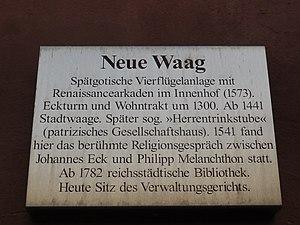
Johann Maier von Eck, né Johann Maier le 13 novembre 1486 à Eck, près de Memmingen à environ 70 km au sud d'Augsbourg en Souabe et mort le 13 février 1543 à Ingolstadt, est un théologien du XVIᵉ siècle, contradicteur de Martin Luther et défenseur du catholicisme durant les débuts de la Réforme protestante.